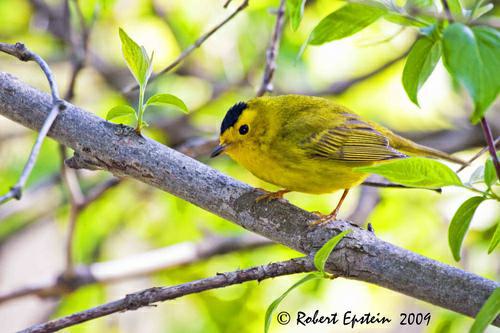
A photo of a wilson warbler